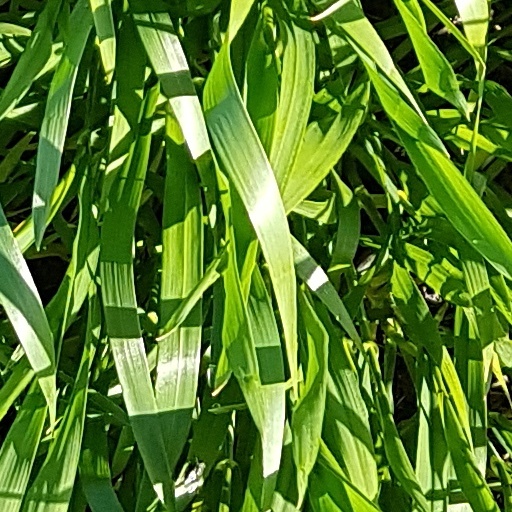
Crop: wheat